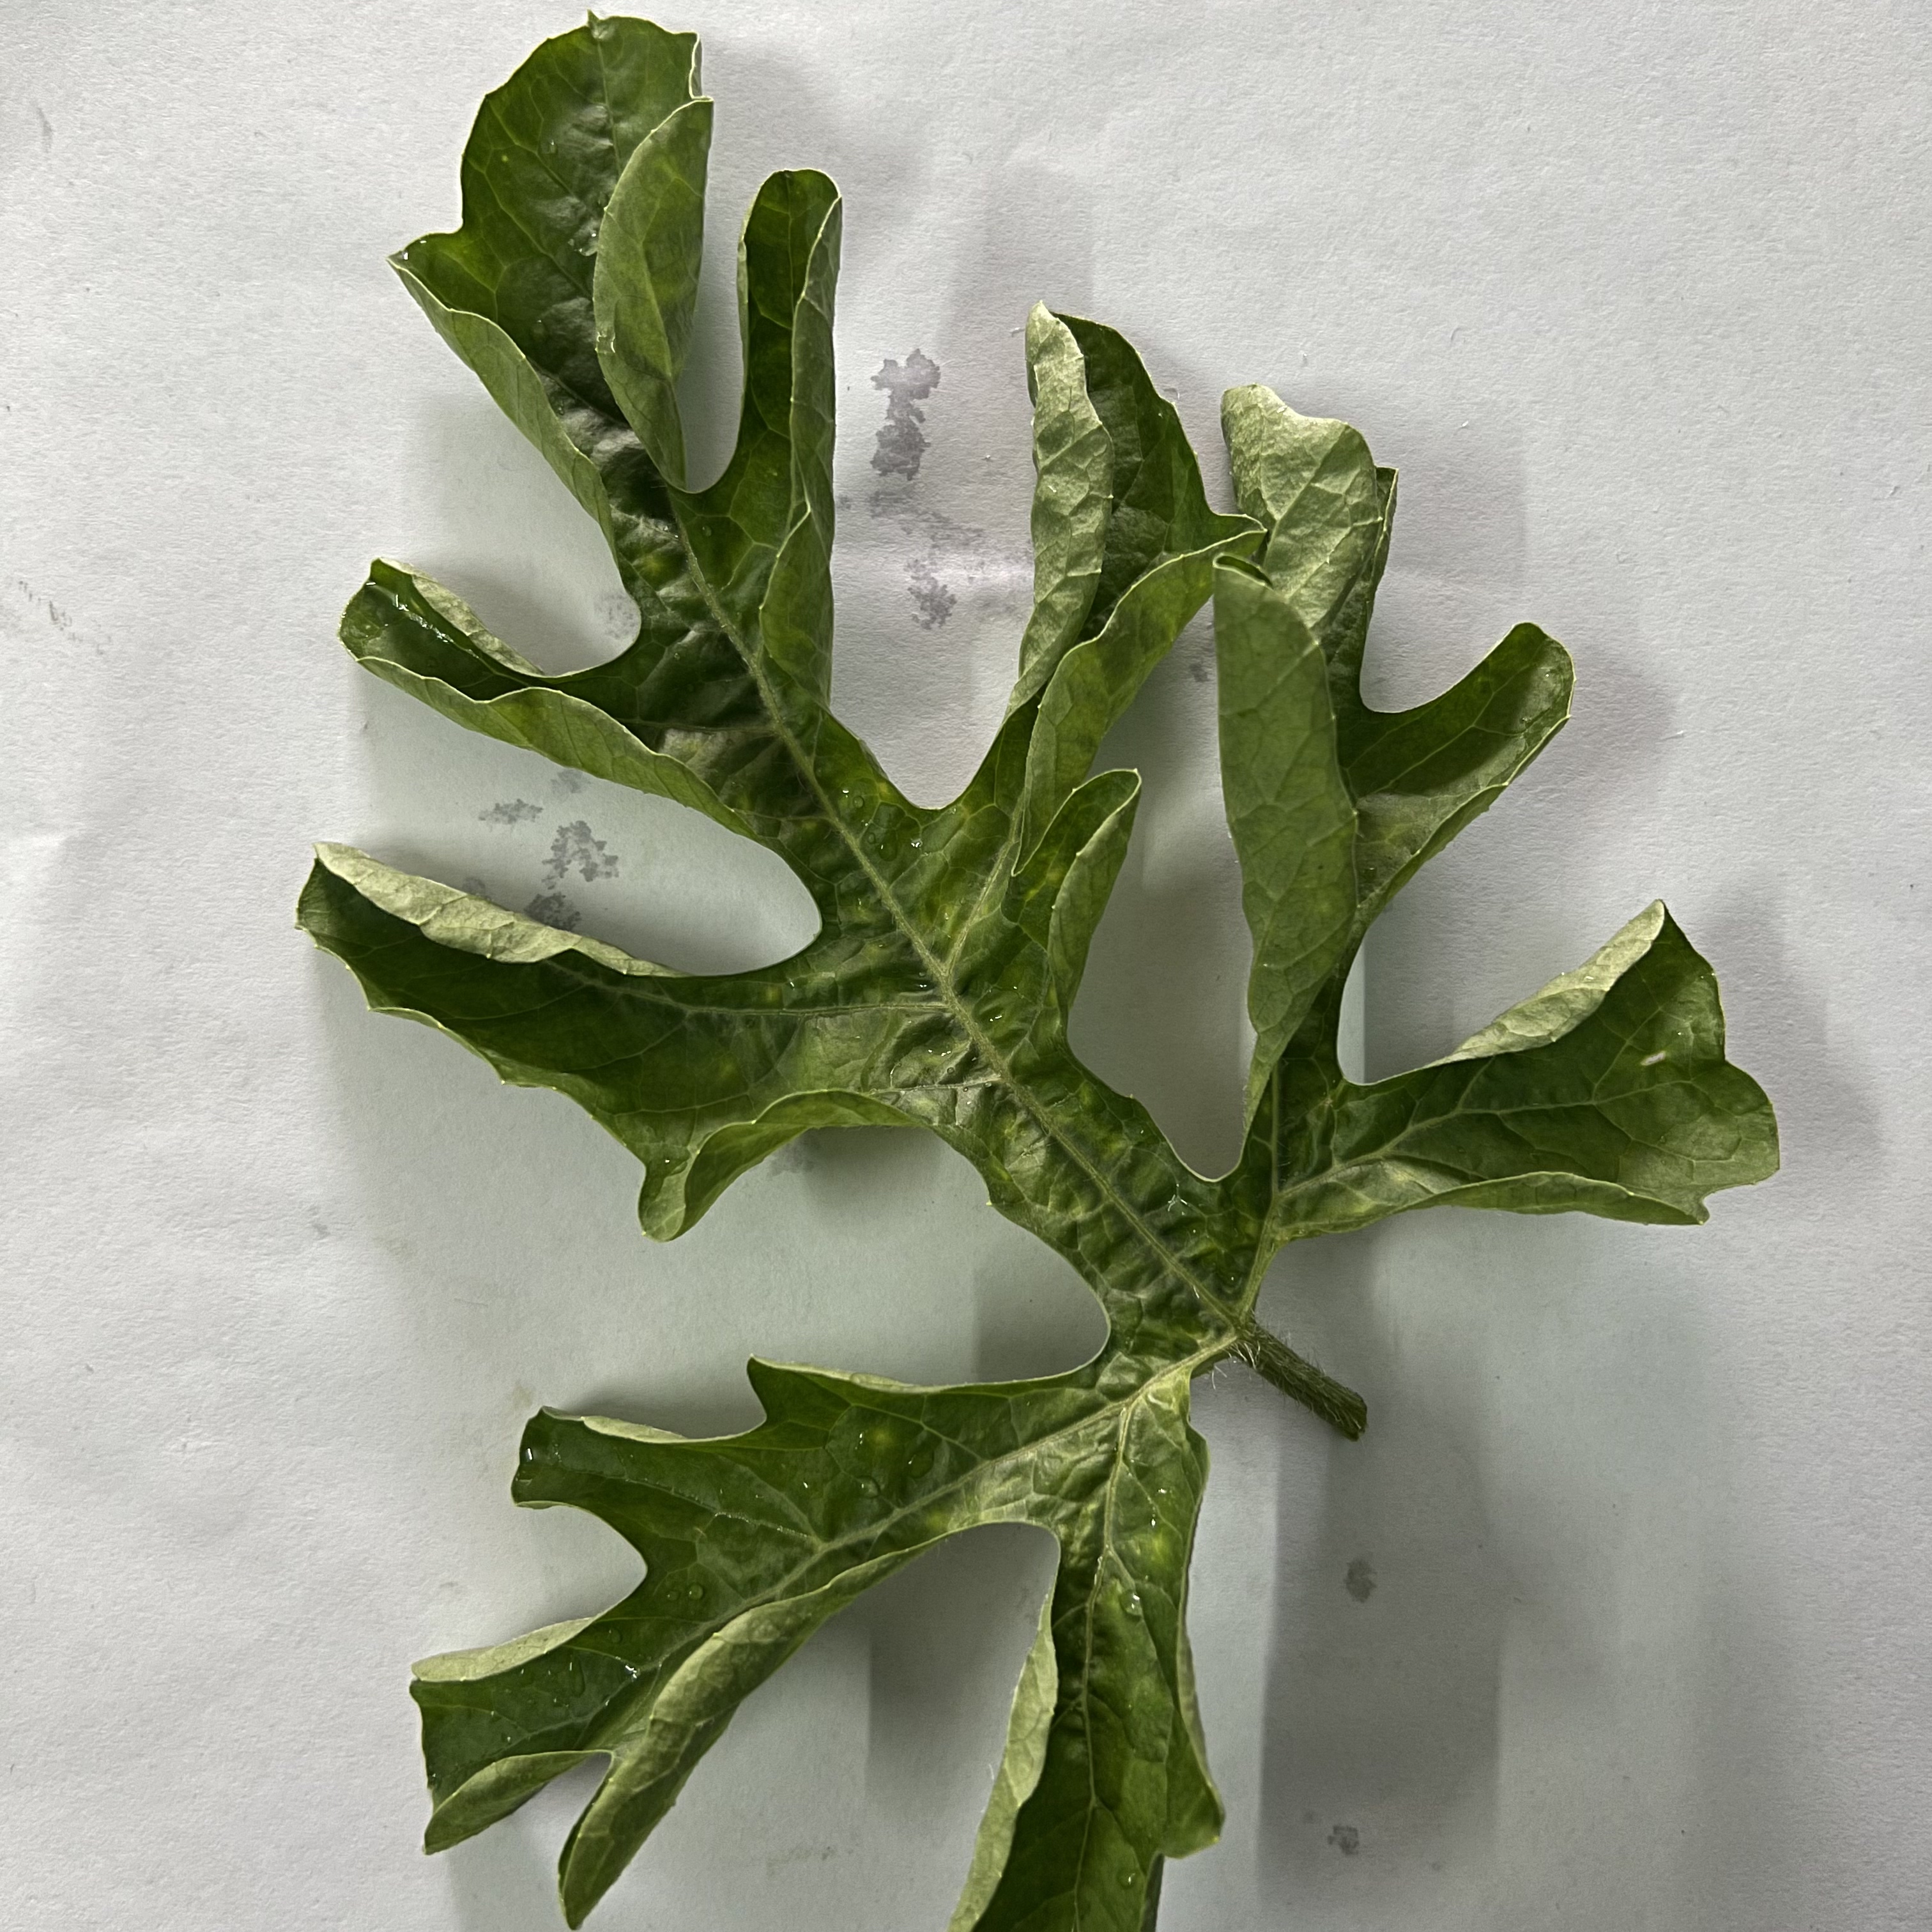
Label: Mosaic_Virus